New York City Marathon

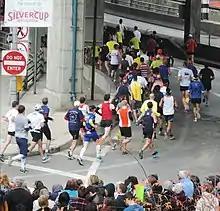
Entering the Queensboro Bridge

The 2011 Marathon was held on November 6. The men's event was won by Geoffrey Mutai of Kenya in a time of 2:05:06, breaking the 10-year-old course record. Second-place runner Emmanuel Mutai, also of Kenya, and third-place runner Tsegaye Kebede of Ethiopia also beat the previous record for the event, with times of 2:06:28 and 2:07:14, respectively. Geoffrey Mutai, who won the Boston Marathon earlier in the year, became the first man to win both races in course-record time in the same year. Firehiwot Dado of Ethiopia won the women's race in a time of 2:23:15, her first major marathon victory. Coming second, 4 seconds behind the leader originally from Ethiopia, but now living in the Bronx, was Bizunesh Deba with a time of 2:23:19. There were a world record 46,795 official finishers: 29,867 men and 16,928 women.